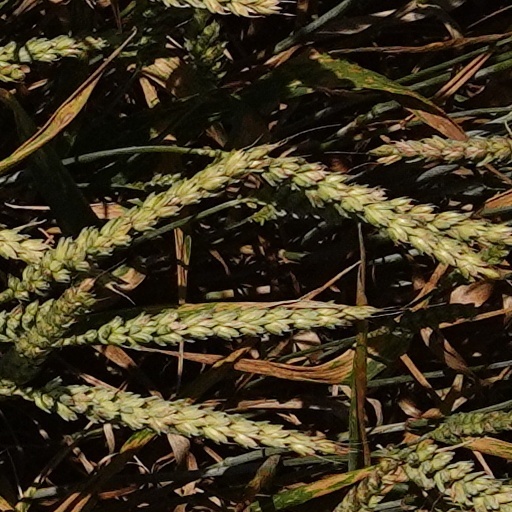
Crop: wheat